Nirasaki Station

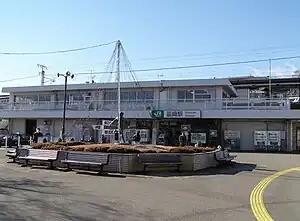
Nirasaki Station in December 2005

is a railway station of the Chūō Main Line, East Japan Railway Company (JR East) in Wakamiya 1-chōme, in the city of Nirasaki, Yamanashi Prefecture, Japan.